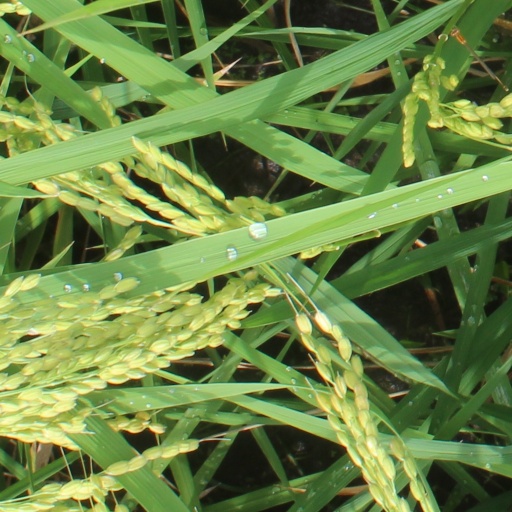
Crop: rice